Aracy Balabanian

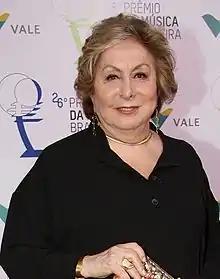
Balabanian in 2015

Aracy Balabanian was born in Campo Grande, in the state of Mato Grosso do Sul, Brazil. Her parents were Armenians Raphael and Esther Balabanyans. They emigrated from Ottoman Empire to Brazil, fleeing from the genocide promoted in that country by the Ottoman Turks.